The Death of a President

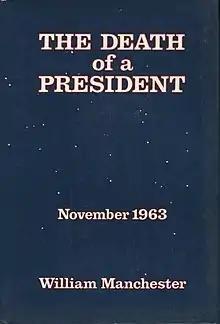
First edition

The Death of a President: November 20–November 25, 1963 is historian William Manchester's 1967 account of the assassination of United States President John F. Kennedy. The book gained public attention before it was published when Kennedy's widow Jacqueline, who had initially asked Manchester to write the book, demanded that the author make changes in the manuscript.